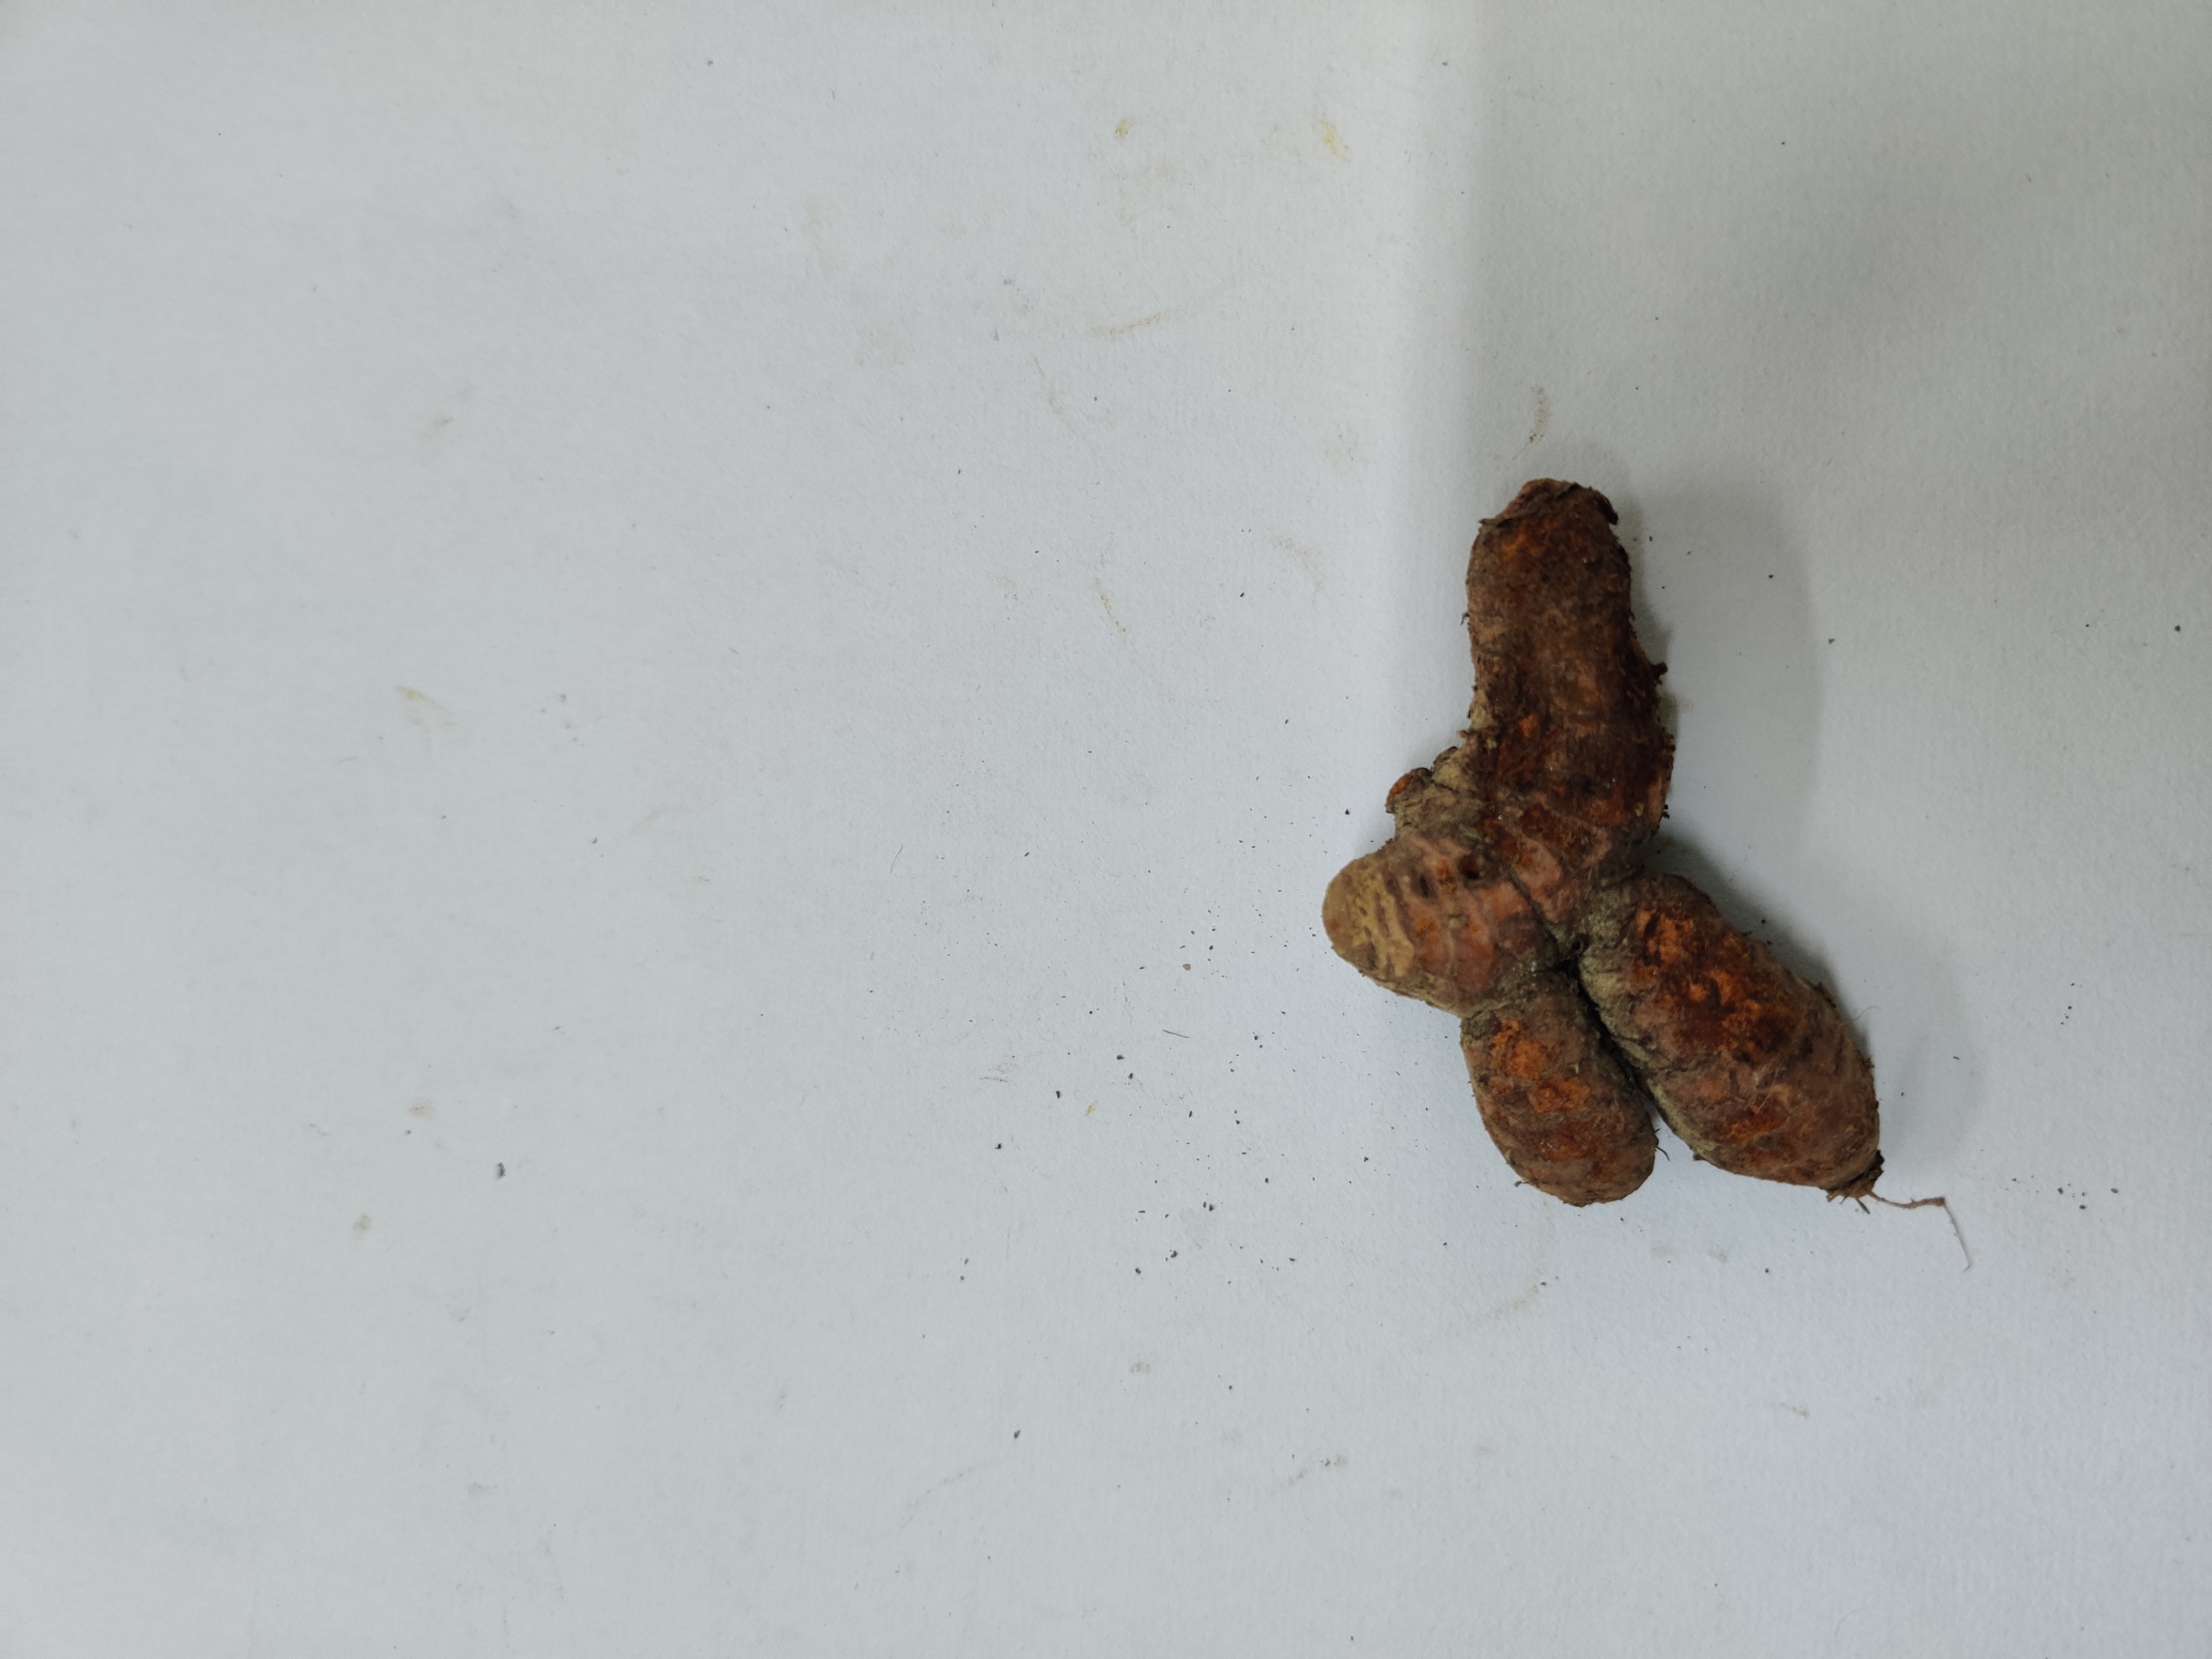
Crop: Turmeric
Condition: Damaged